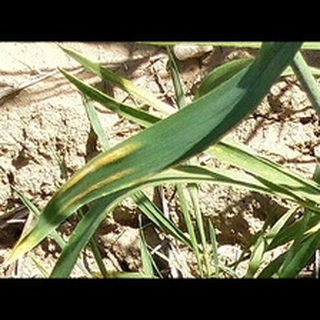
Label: healthy_wheat